Martins Licis

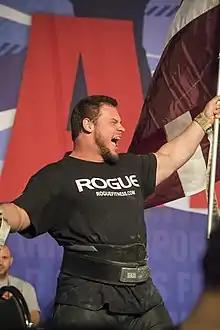
Licis in March 2017

Martins Licis (born September 28, 1990) is a Latvian-American professional strongman, notable for winning the 2019 World's Strongest Man, the 2022 Arnold Strongman Classic, and the 2021 Rogue Invitational strongman championships.